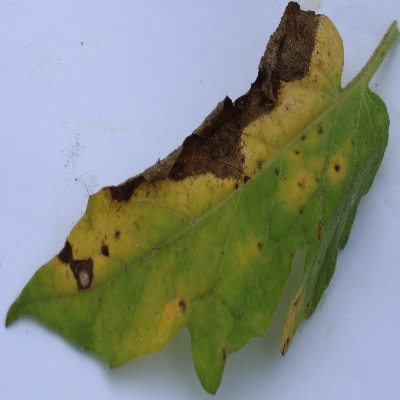
Crop: Tomato
Condition: verticulium wilt